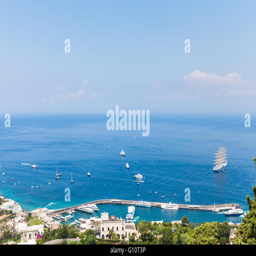
view on the mountain of island